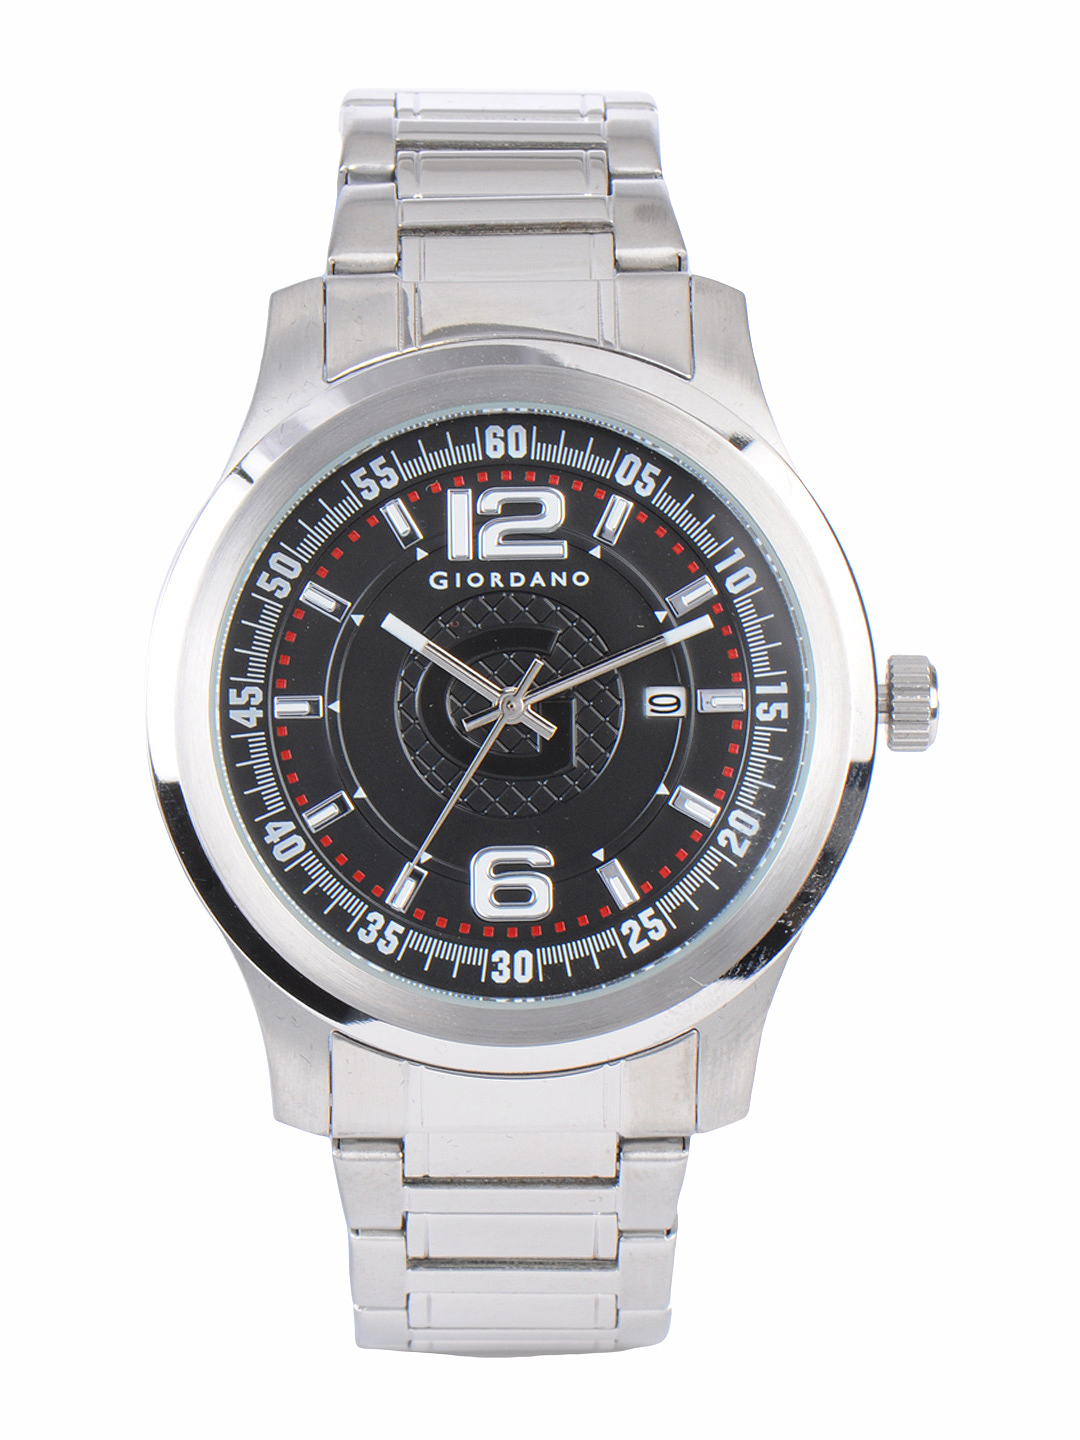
Giordano Men Black Dial Watch
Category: Accessories / Watches / Watches
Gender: Men
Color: Black
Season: Winter 2016
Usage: Casual